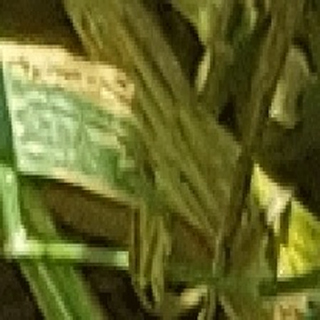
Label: wheat_yellow_rust